Patriciate (Nuremberg)

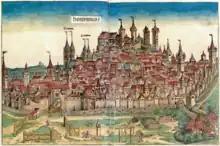
"View" of the "city" of "Nuremberg" from 1493

The families entitled to the council, who - albeit only since the Renaissance - also called themselves patricians after the Roman model, were the politically, economically, and socially leading families of the imperial city. Most of them came from the unfree ministry. After the fall of the Hohenstaufen Empire around 1250, families of the imperial ministers from the surrounding area, such as the Pfinzing, Stromer, Haller, or from the imperial estate "(Terra Imperii)" they had previously managed, moved into the city, while the former governors of the Hohenstaufen emperors, the burgraves of Nuremberg from the House of Hohenzollern, appropriated large territories in the area around Nuremberg. However, tensions soon arose between the Council of the Free Imperial City and the Burgraves, who moved their residence from the to the Cadolzburg as early as 1260. After the Burggrafenburg was destroyed by Duke Ludwig VII of Bavaria-Ingolstadt in 1420, the Hohenzollern sold the castle, the surrounding area, and the burgrave office to the city council in 1427, thus finally leaving Nuremberg. From then on, the city was made directly imperial by the "Inner Council", which was recruited from the patrician families ruled. The two margraviates Brandenburg-Ansbach and Brandenburg-Kulmbach were formed from the territories of the Hohenzollern. In the First and Second Margrave Wars, they then tried in vain to regain their influence over the wealthy imperial city.